The Sprout Fund

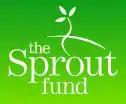

The Sprout Fund is a non-profit organization dedicated to funding various programs designed to increase civic engagement in Pittsburgh, Pennsylvania.